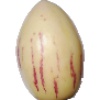
Label: Pepino 1